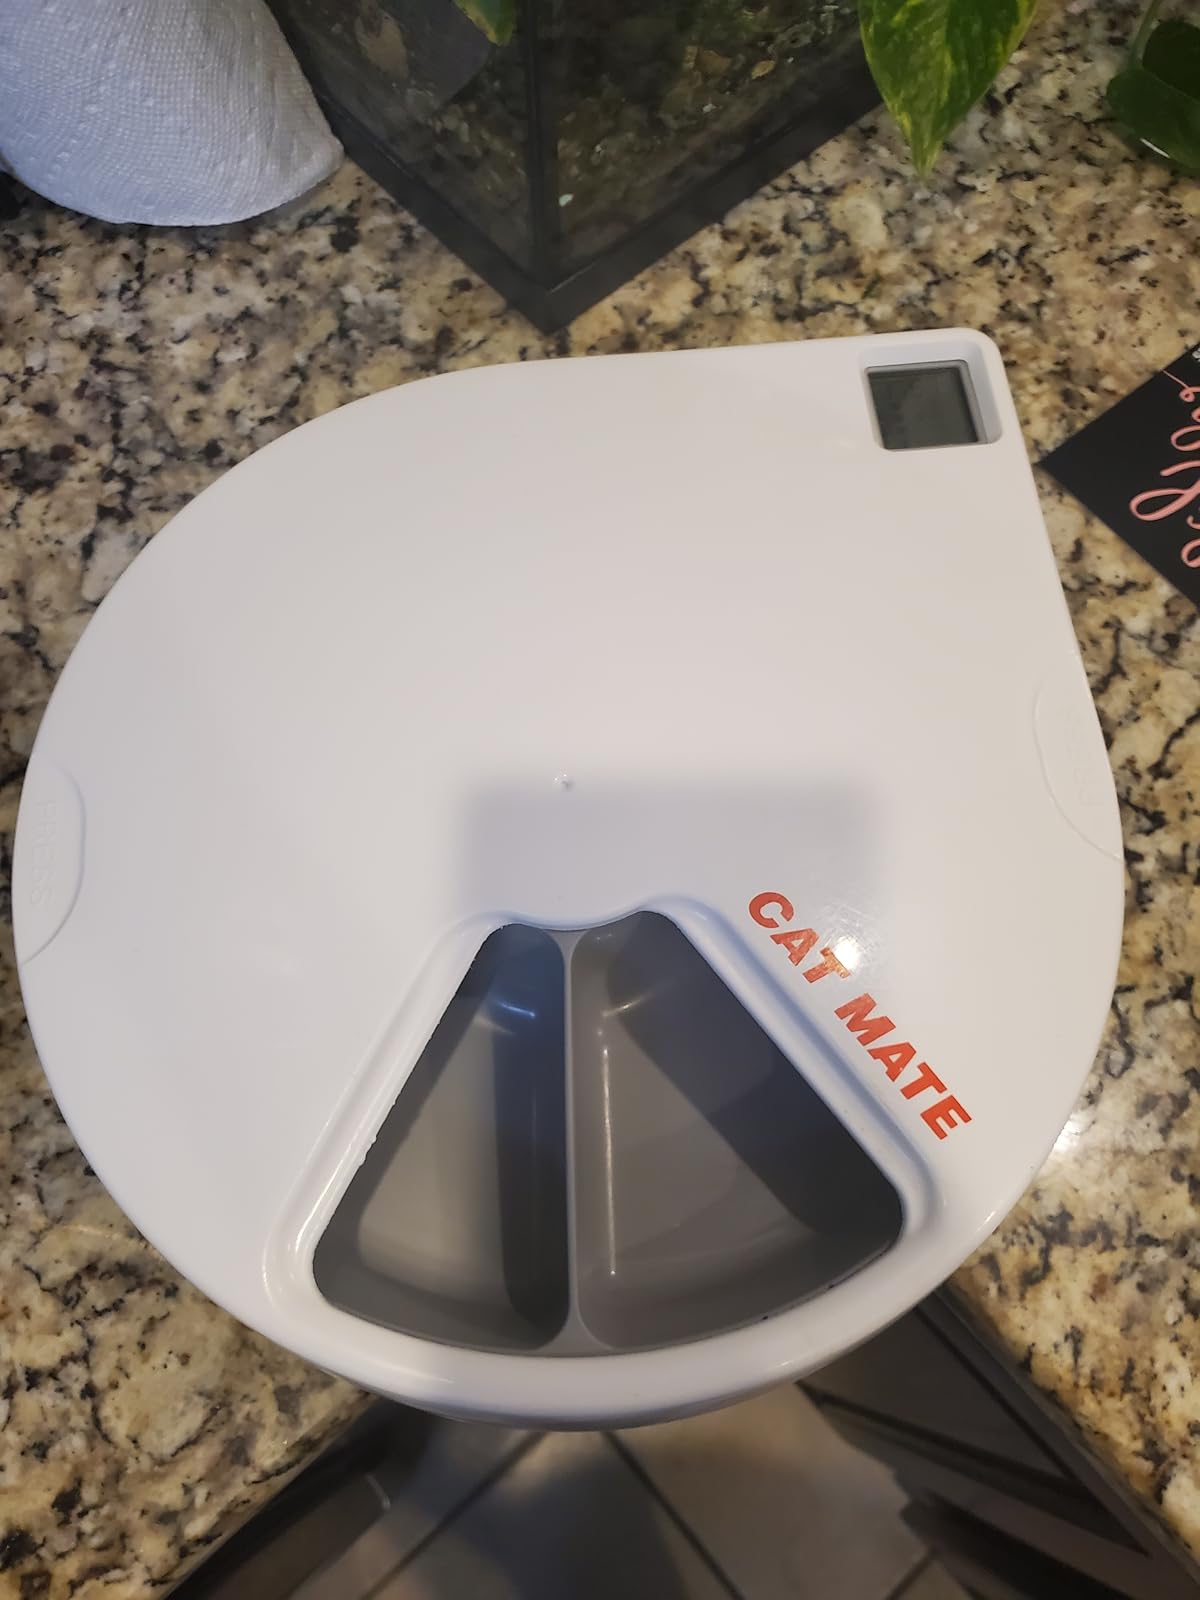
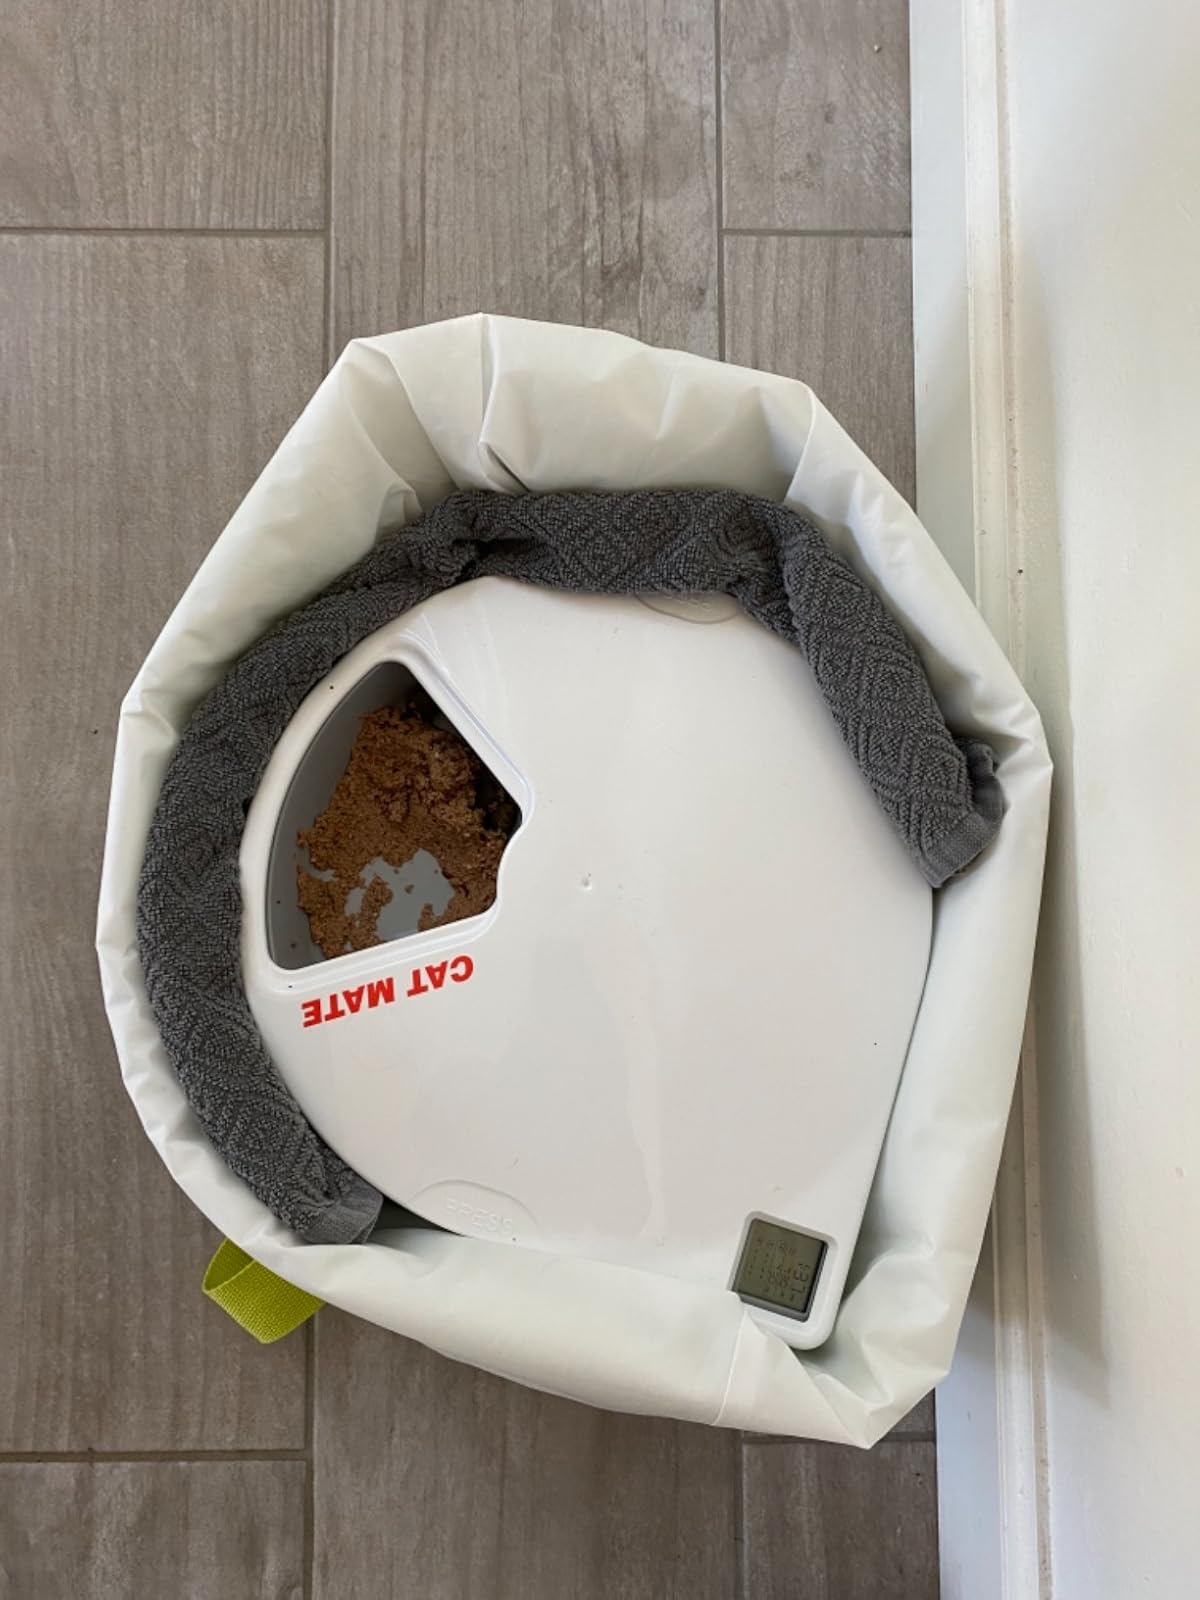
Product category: items_feeder
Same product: yes